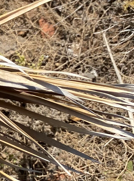
Label: Magnesium Deficiency